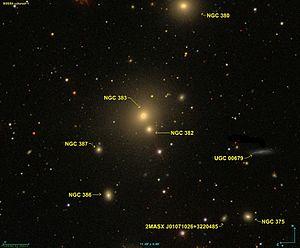
Image créée à l'aide du logiciel Aladin Sky Atlas du Centre de Données astronomiques de Strasbourg et des données de SDSS (Sloan Digital Sky Survey).
NGC 382 est une galaxie elliptique située dans la constellation des Poissons à environ 234 millions d'années-lumière de la Voie lactée. Elle a été découverte par l'ingénieur irlandais Bindon Stoney en 1850.